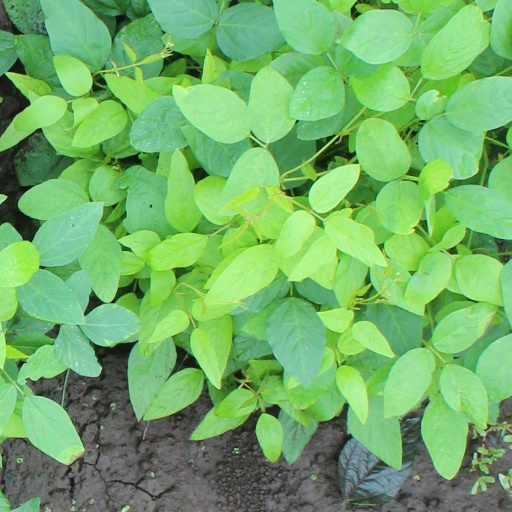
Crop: soybean